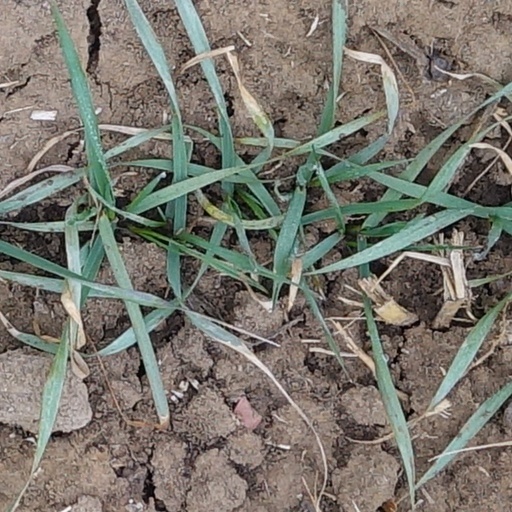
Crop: wheat